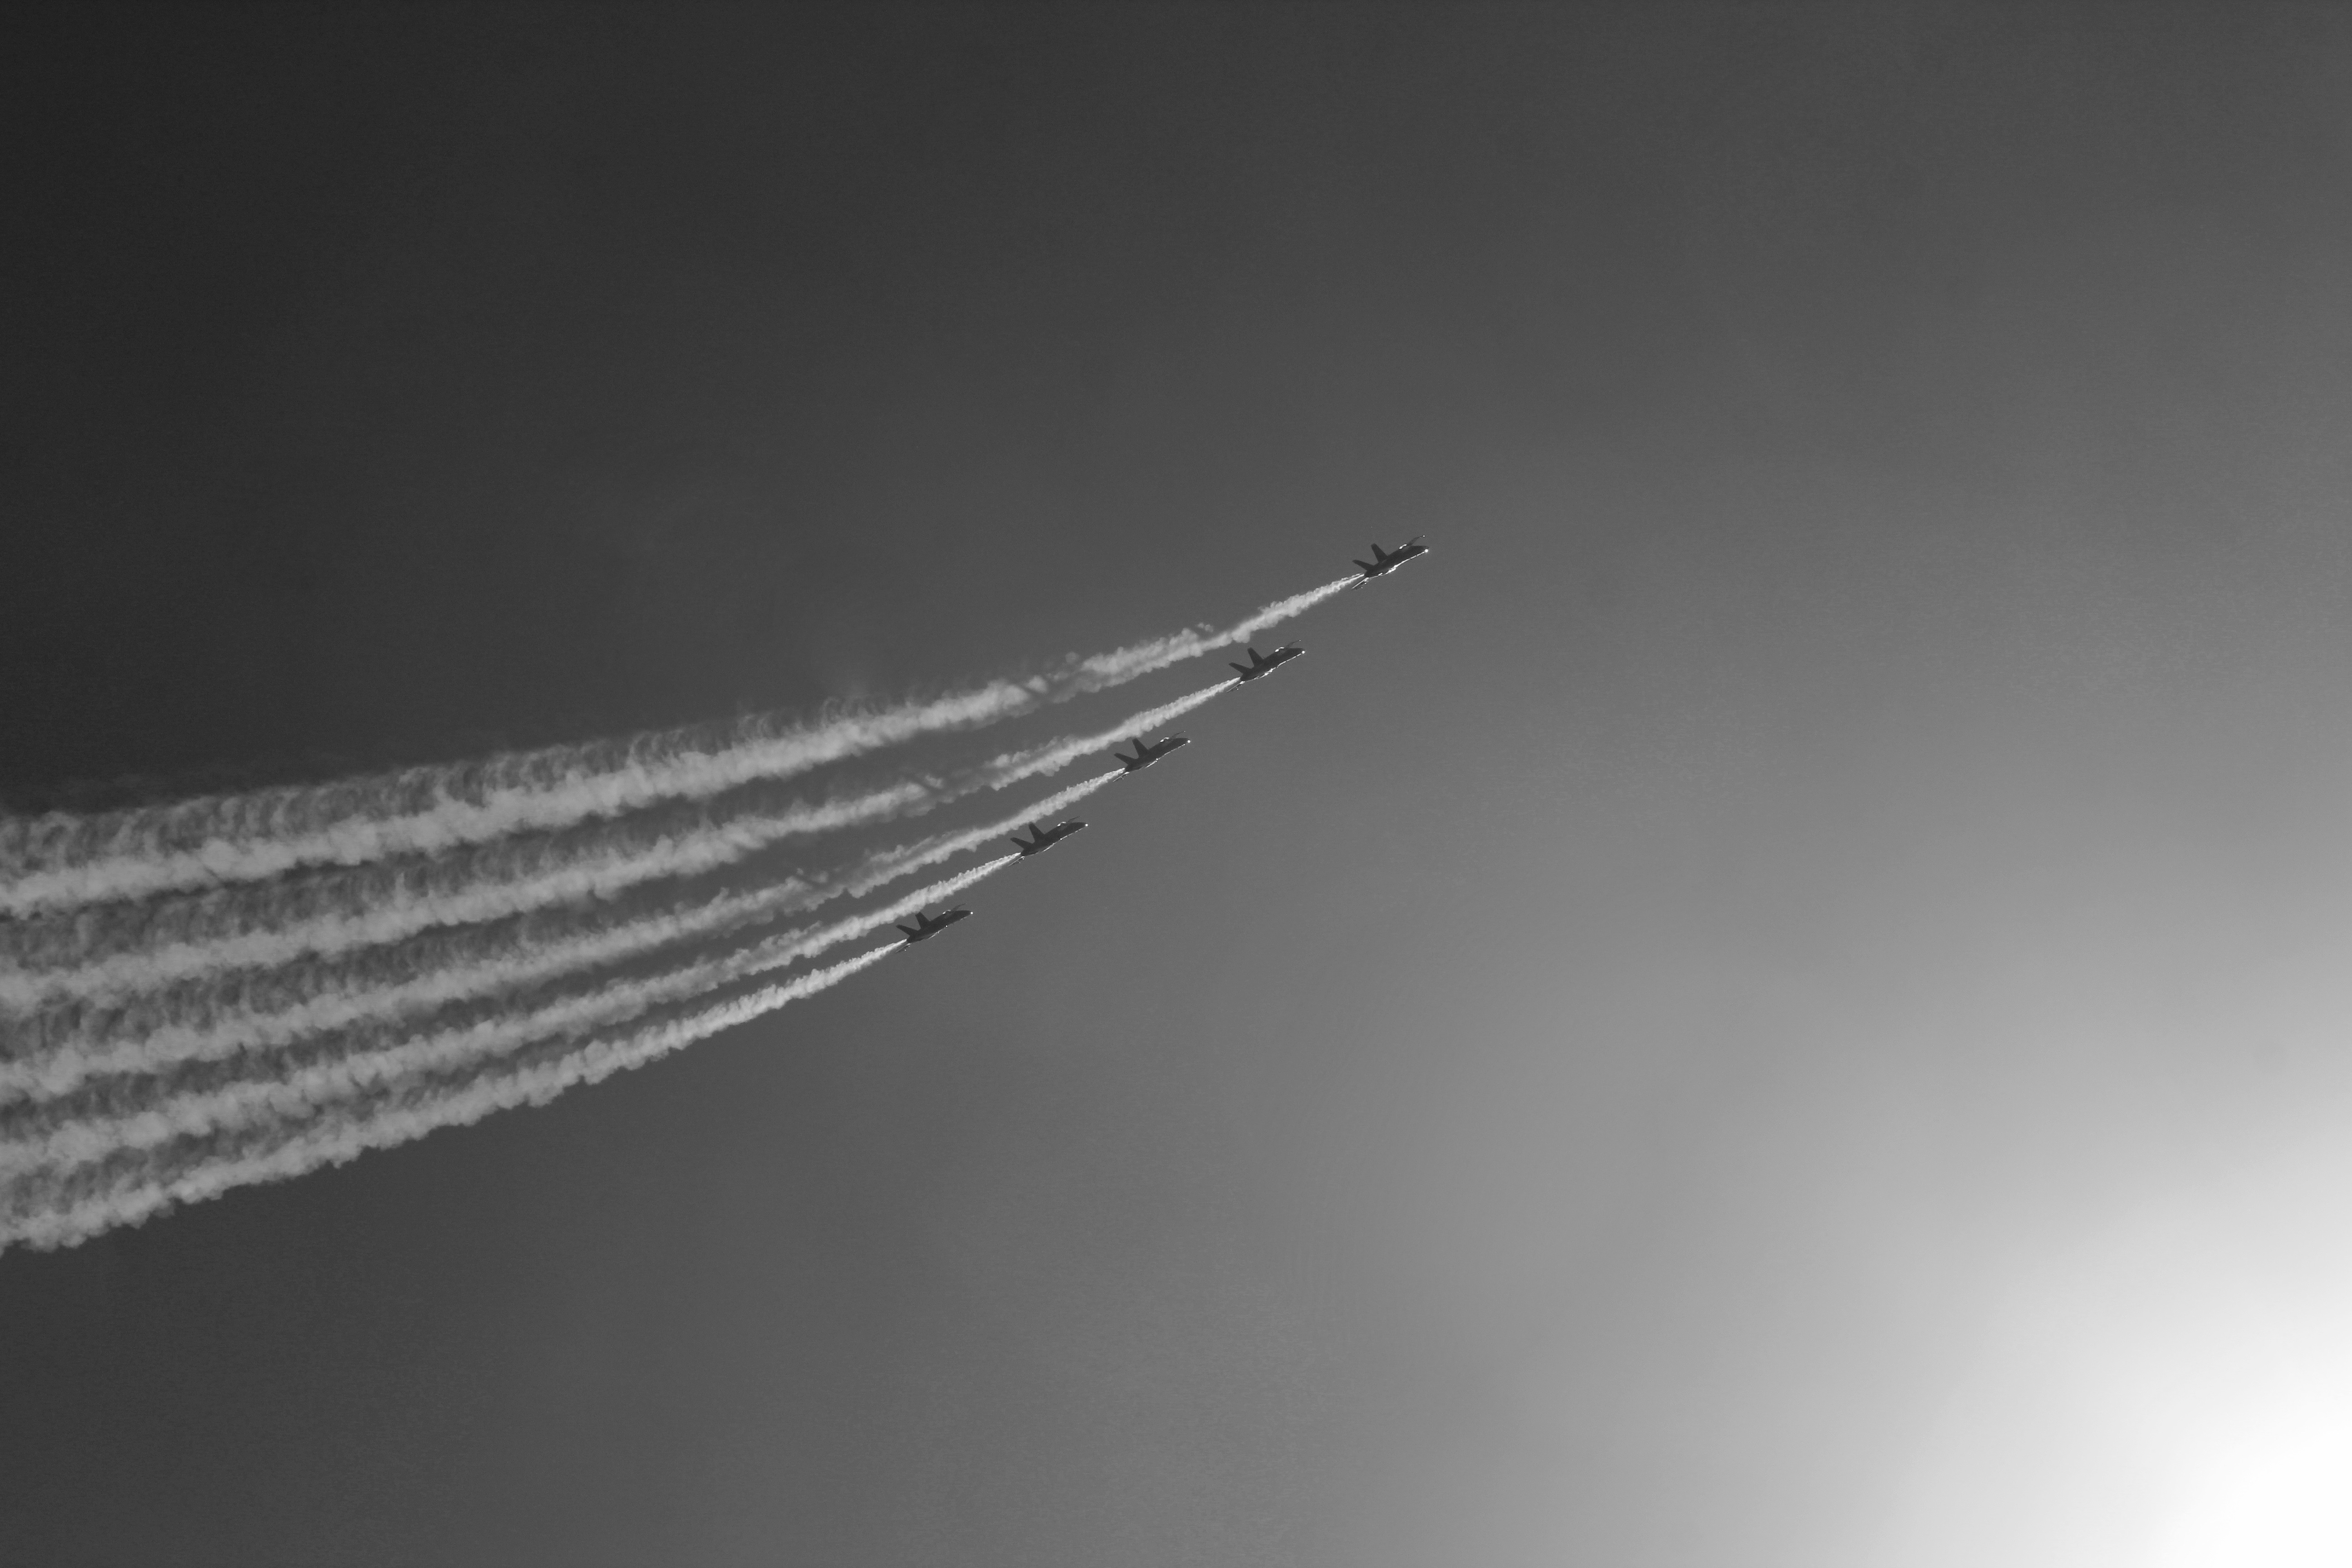
wing, light, black and white, white, photography, wave, line, darkness, black, monochrome, close up, shape, macro photography, monochrome photography, atmosphere of earth, computer wallpaper